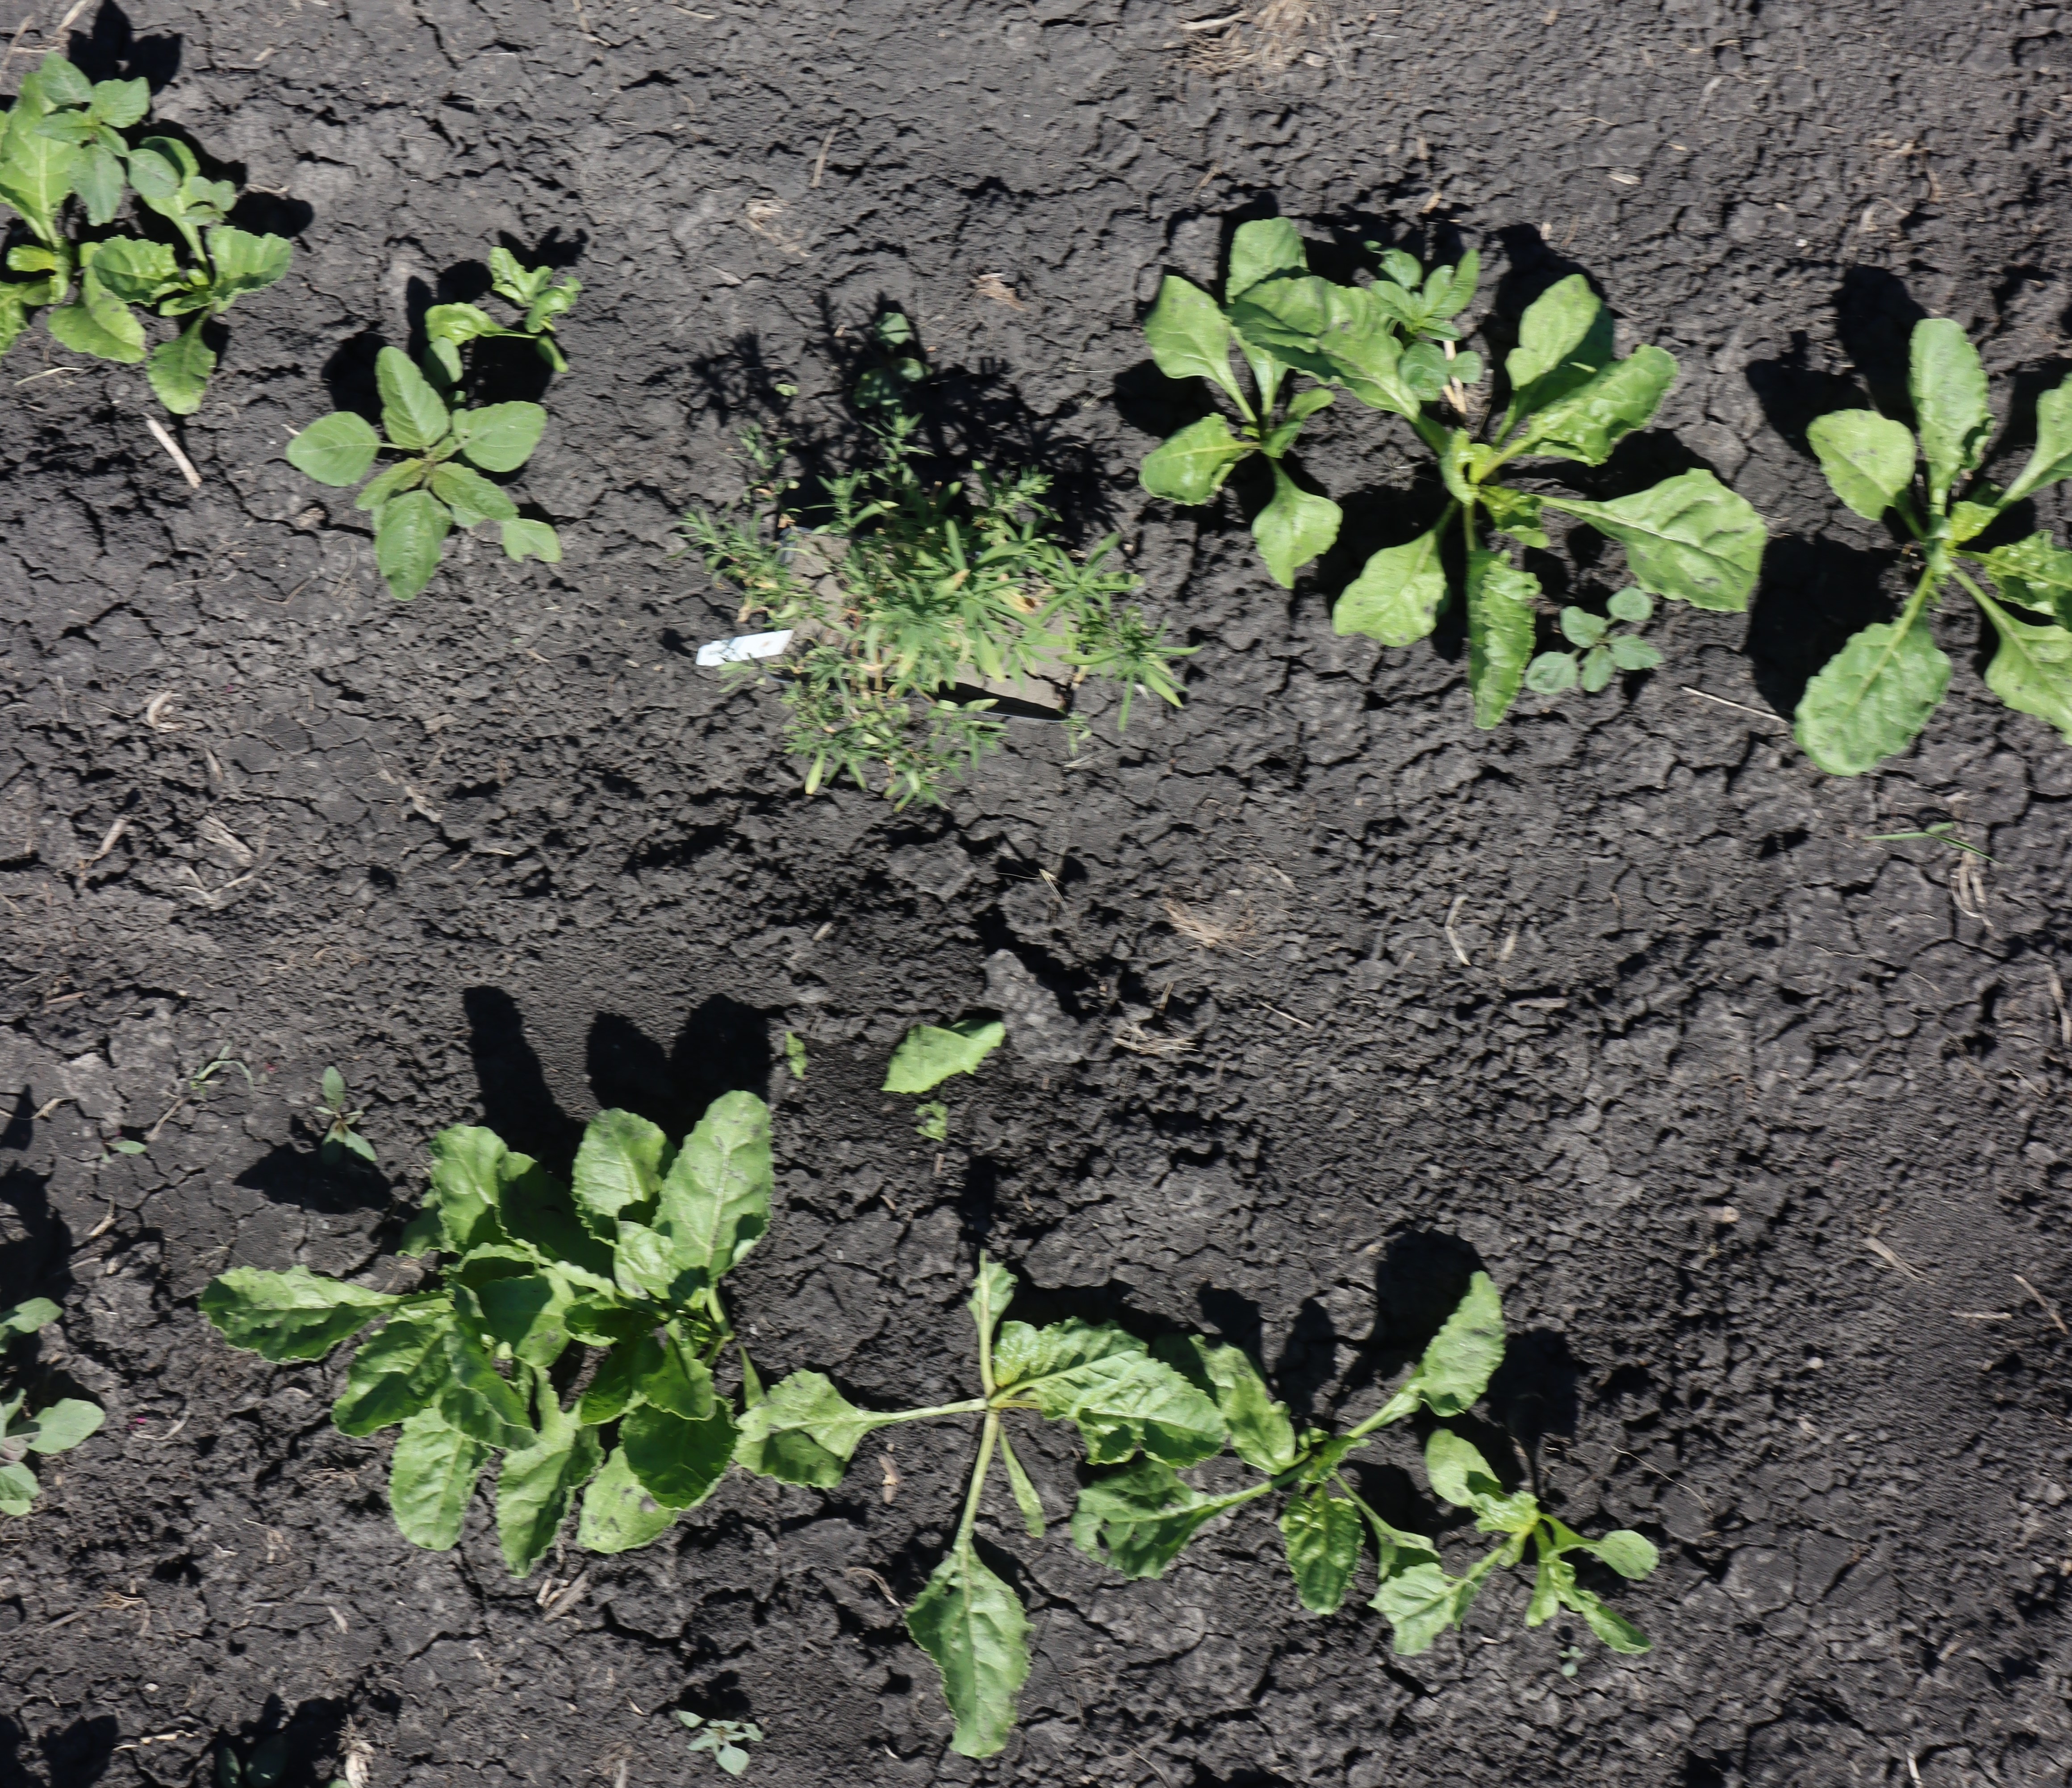
Crop: Sugar beet
Objects: Kochia, Kochia, Kochia, Sugar beet, Sugar beet, Sugar beet, Sugar beet, Sugar beet, Sugar beet, Sugar beet, Sugar beet, Sugar beet, Sugar beet, Sugar beet